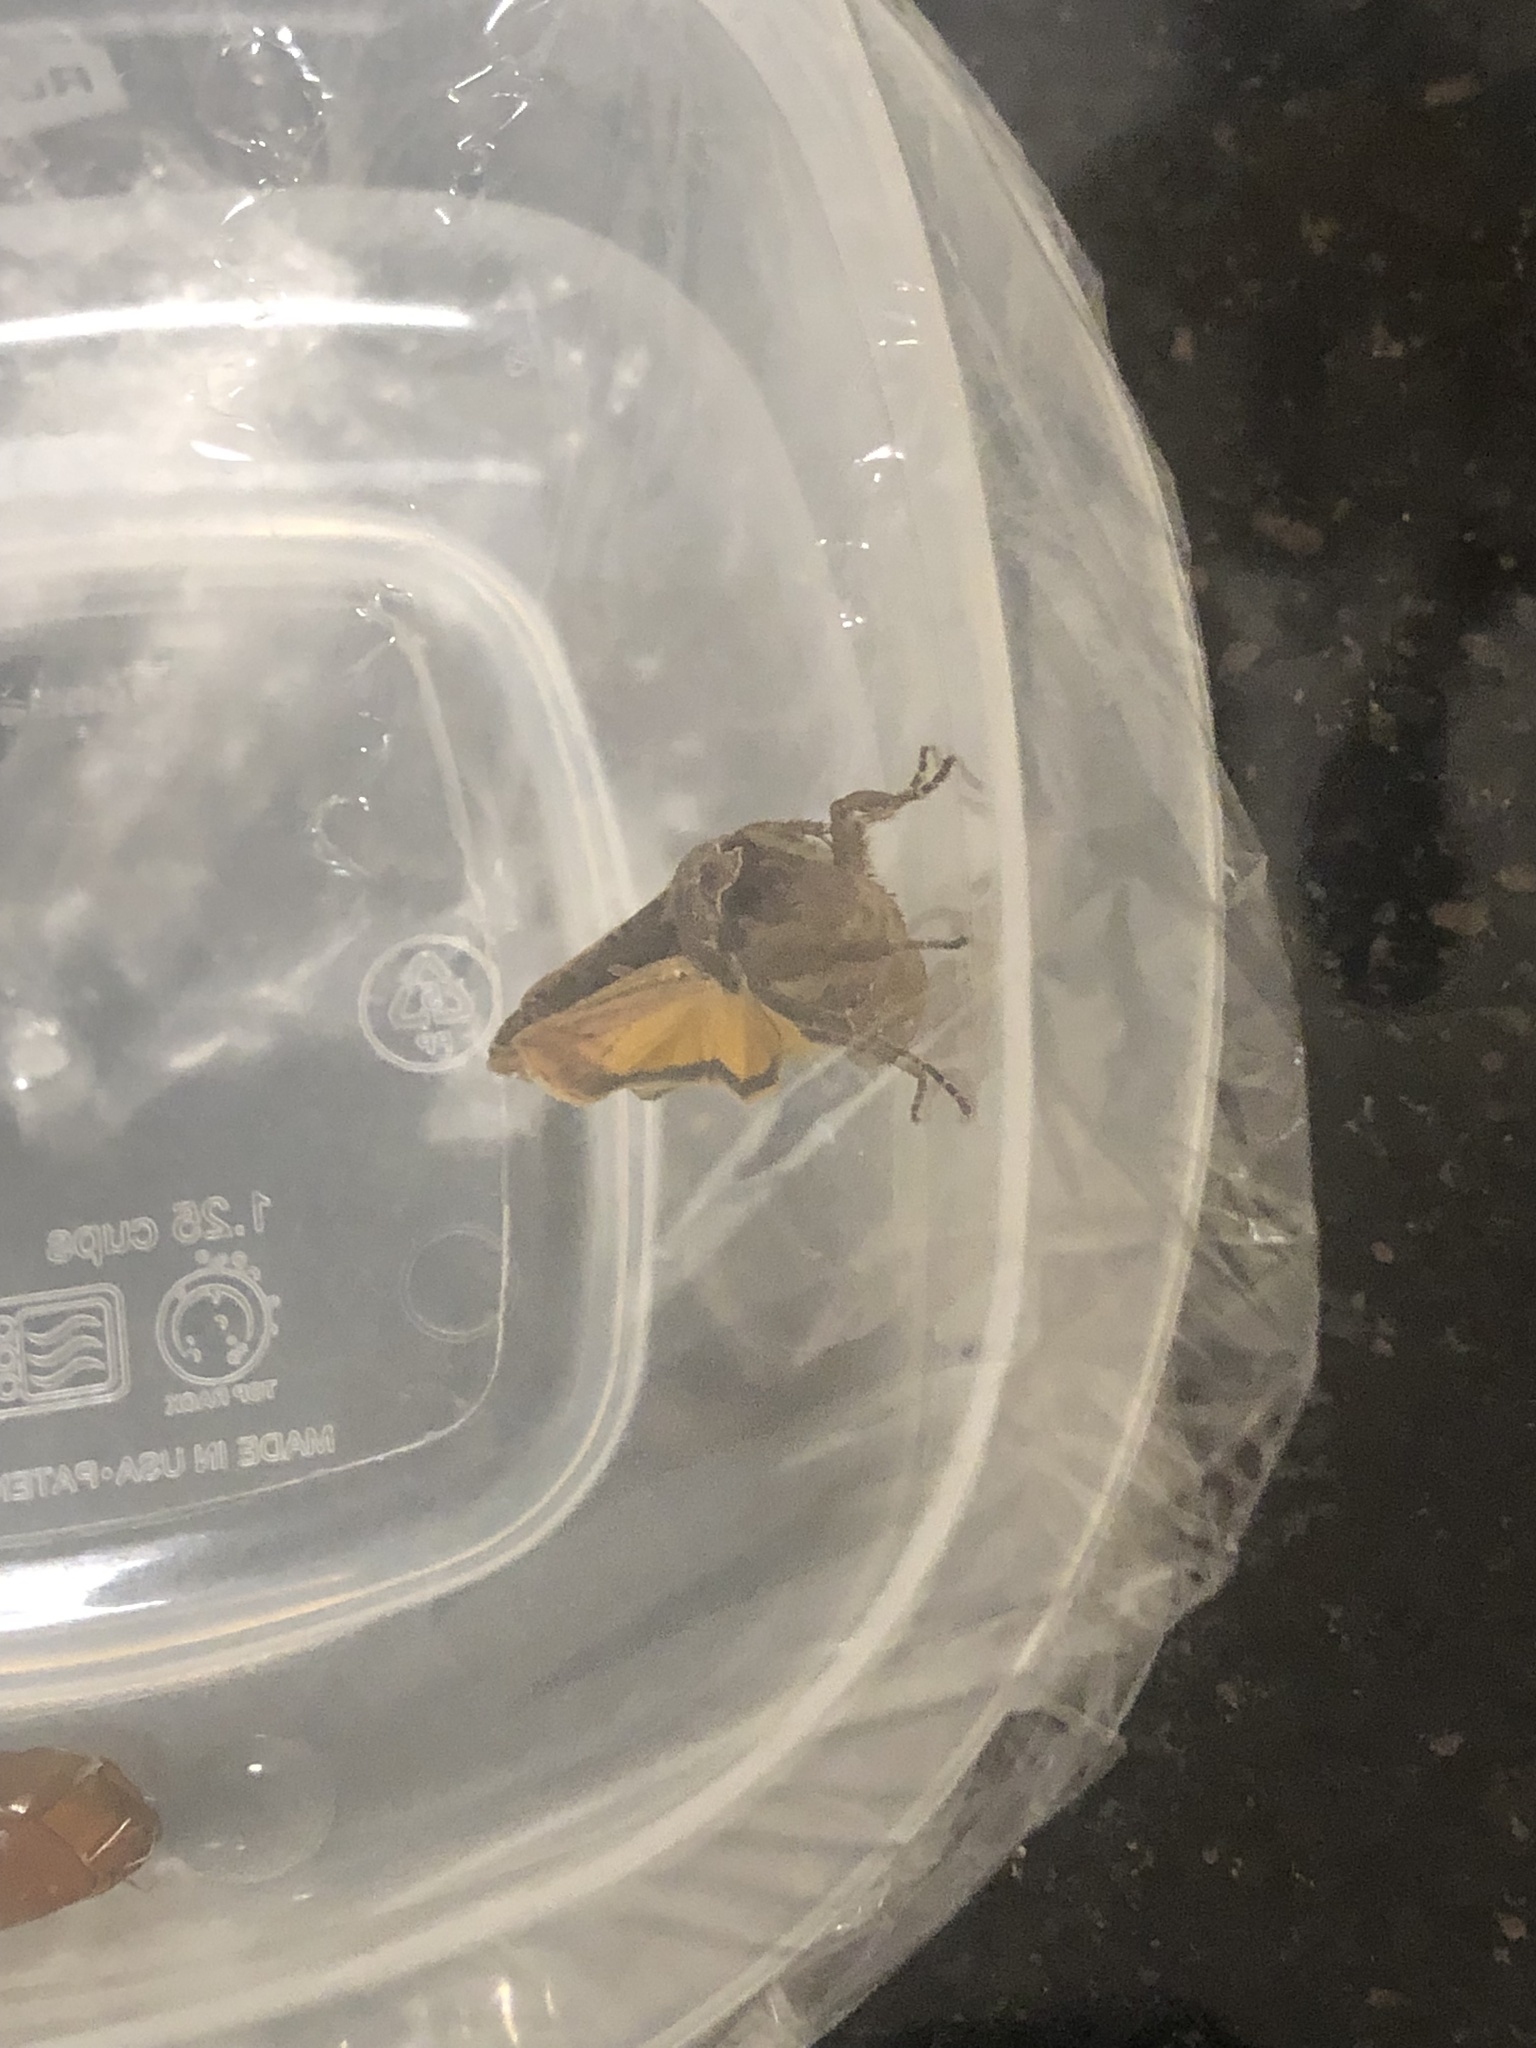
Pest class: cutworms